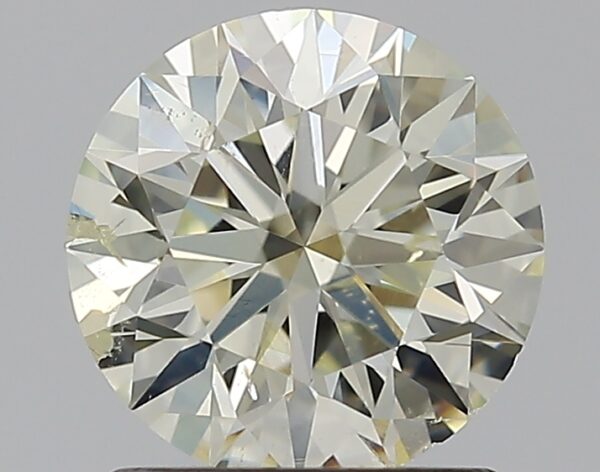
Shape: round
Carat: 1.2
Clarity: SI2
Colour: M
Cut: EX
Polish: EX
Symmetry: EX
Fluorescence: SL
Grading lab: IGI
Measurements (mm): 6.79 x 6.74 x 4.23